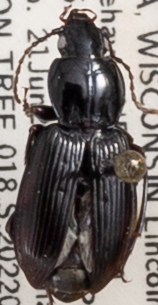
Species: Pterostichus mutus
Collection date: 2022-06-21
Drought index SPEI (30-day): -1.216
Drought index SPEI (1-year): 0.232
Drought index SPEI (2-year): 0.274